Sonnet on the Great Suffering of Jesus Christ

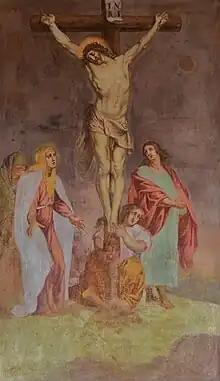
Crucifixion of Jesus Christ

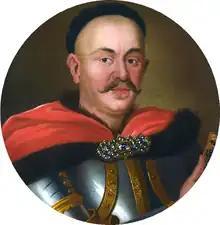
Stanisław Herakliusz Lubomirski, A soldier, politician and poet. A portrait by an anonymous painter, around 1670

"Sonnet on the Great Suffering of Jesus Christ" (in Polish ') is a poem by the 17th-century Polish poet Stanisław Herakliusz Lubomirski. The poem is the last in the sequence "The Poems of Lent" (in Polish ').